Suzuki FR80

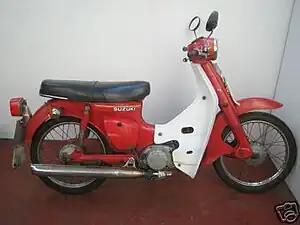
Suzuki FR80

The is a step through motorcycle, very similar to the Yamaha Mate and the Honda Super Cub, that was produced by Suzuki from the early 1970s to the early 1980s.